Abdisho IV Maron

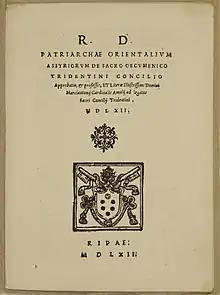
Credentials of Abdisho IV Maron to the Council of Trent in 1562

About his reign, we know that in 1565 the pope confirmed the use of the traditional Chaldean uses and rites, and that he moved the See from Amid to the monastery of Mar Yaqub Khbhisha near Siirt.